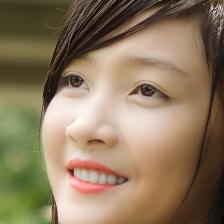
Label: faces